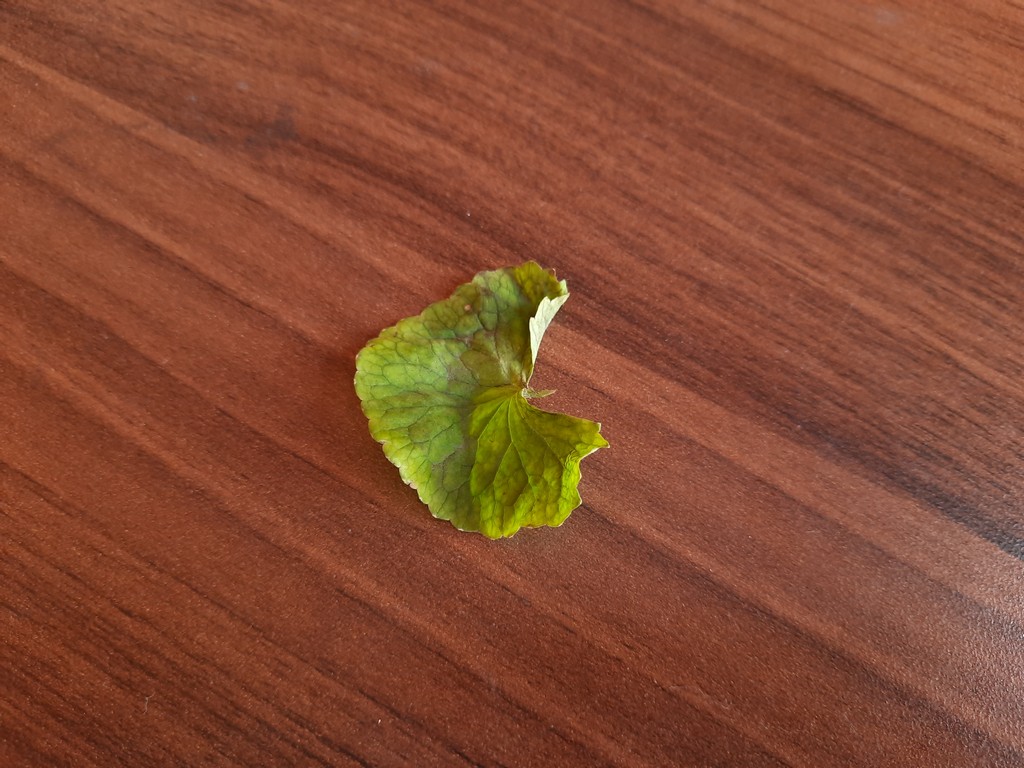
Label: Unhealthy